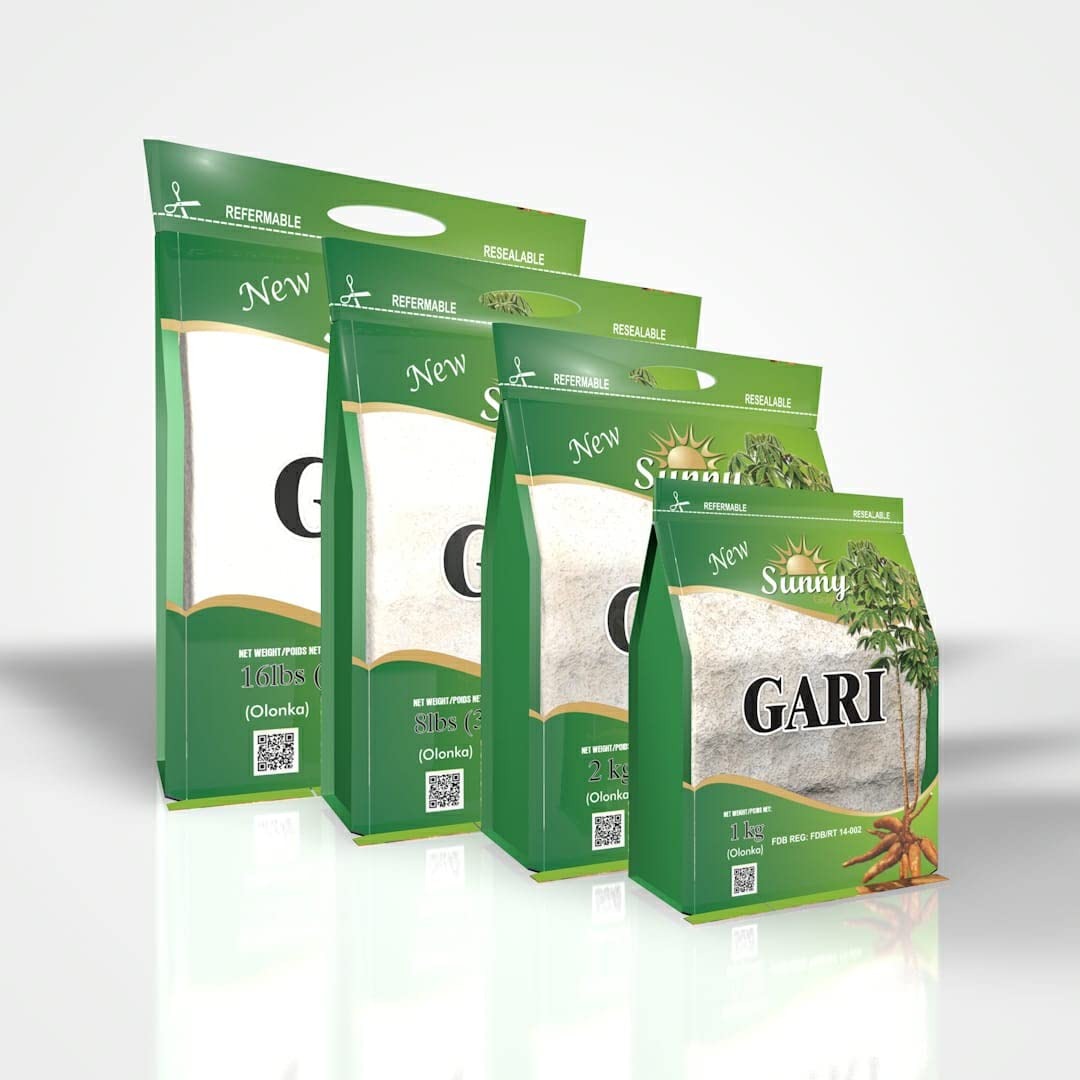
Item Name: Sunny Gold Raw Gari Cassava Grits 2.2 LB (1Kg)
Value: 35.2
Unit: Ounce

Price: 14.94